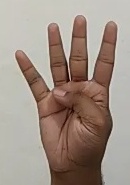
ASL sign: 4